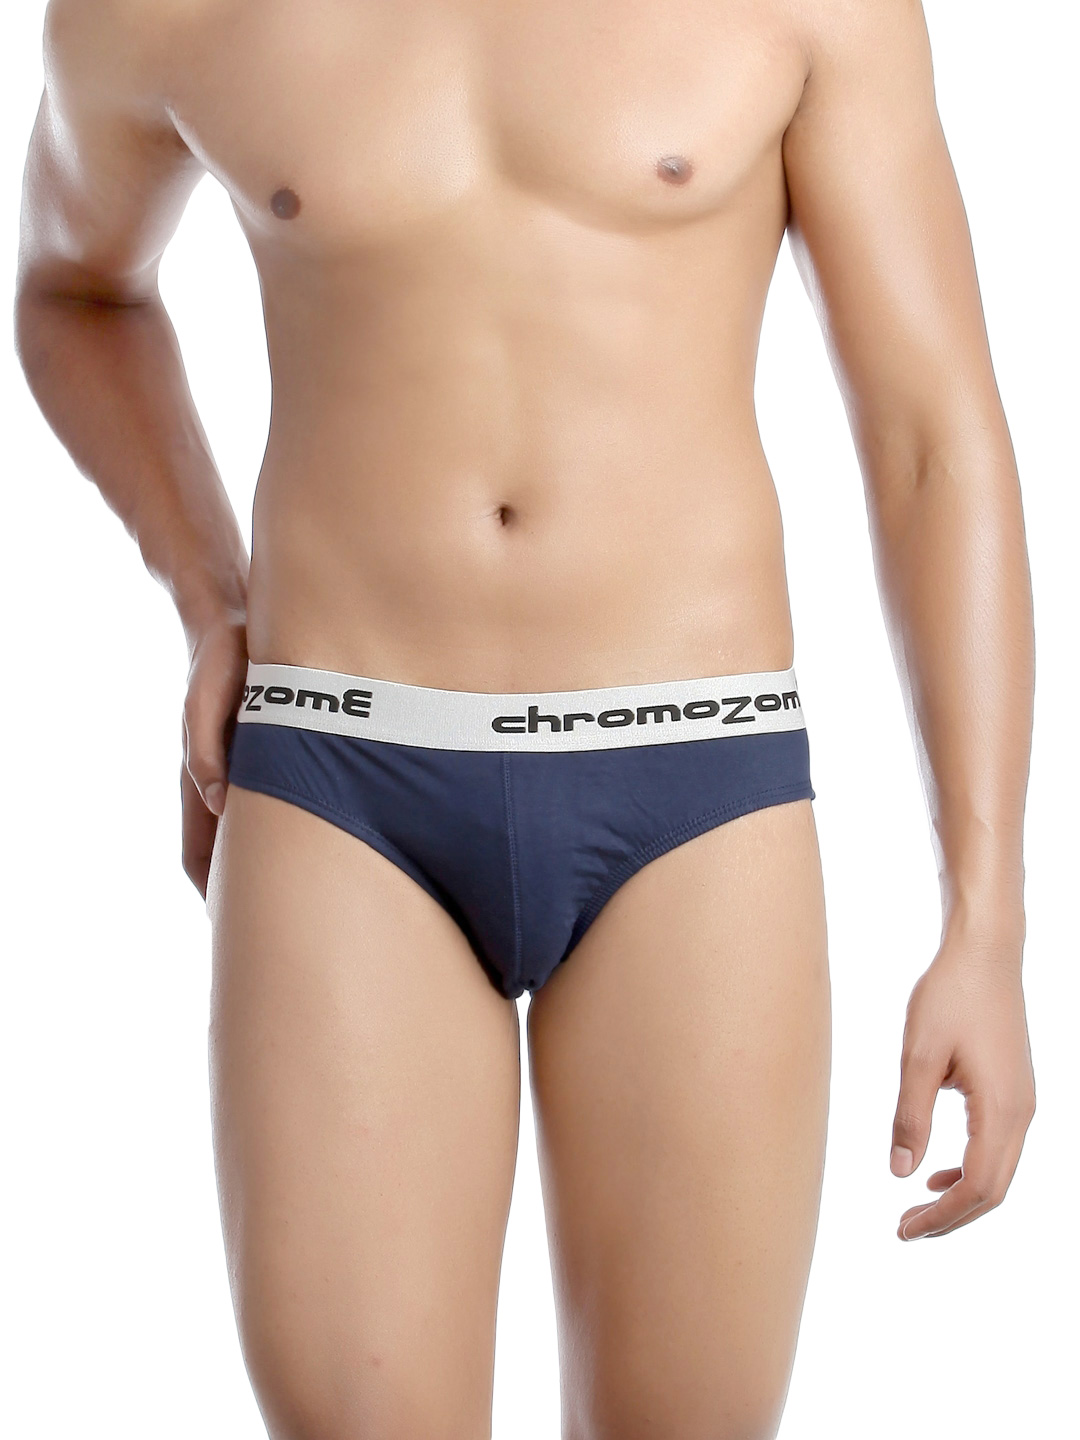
Chromozome Men Blue Briefs
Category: Apparel / Innerwear / Briefs
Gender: Men
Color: Blue
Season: Summer 2016
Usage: Casual